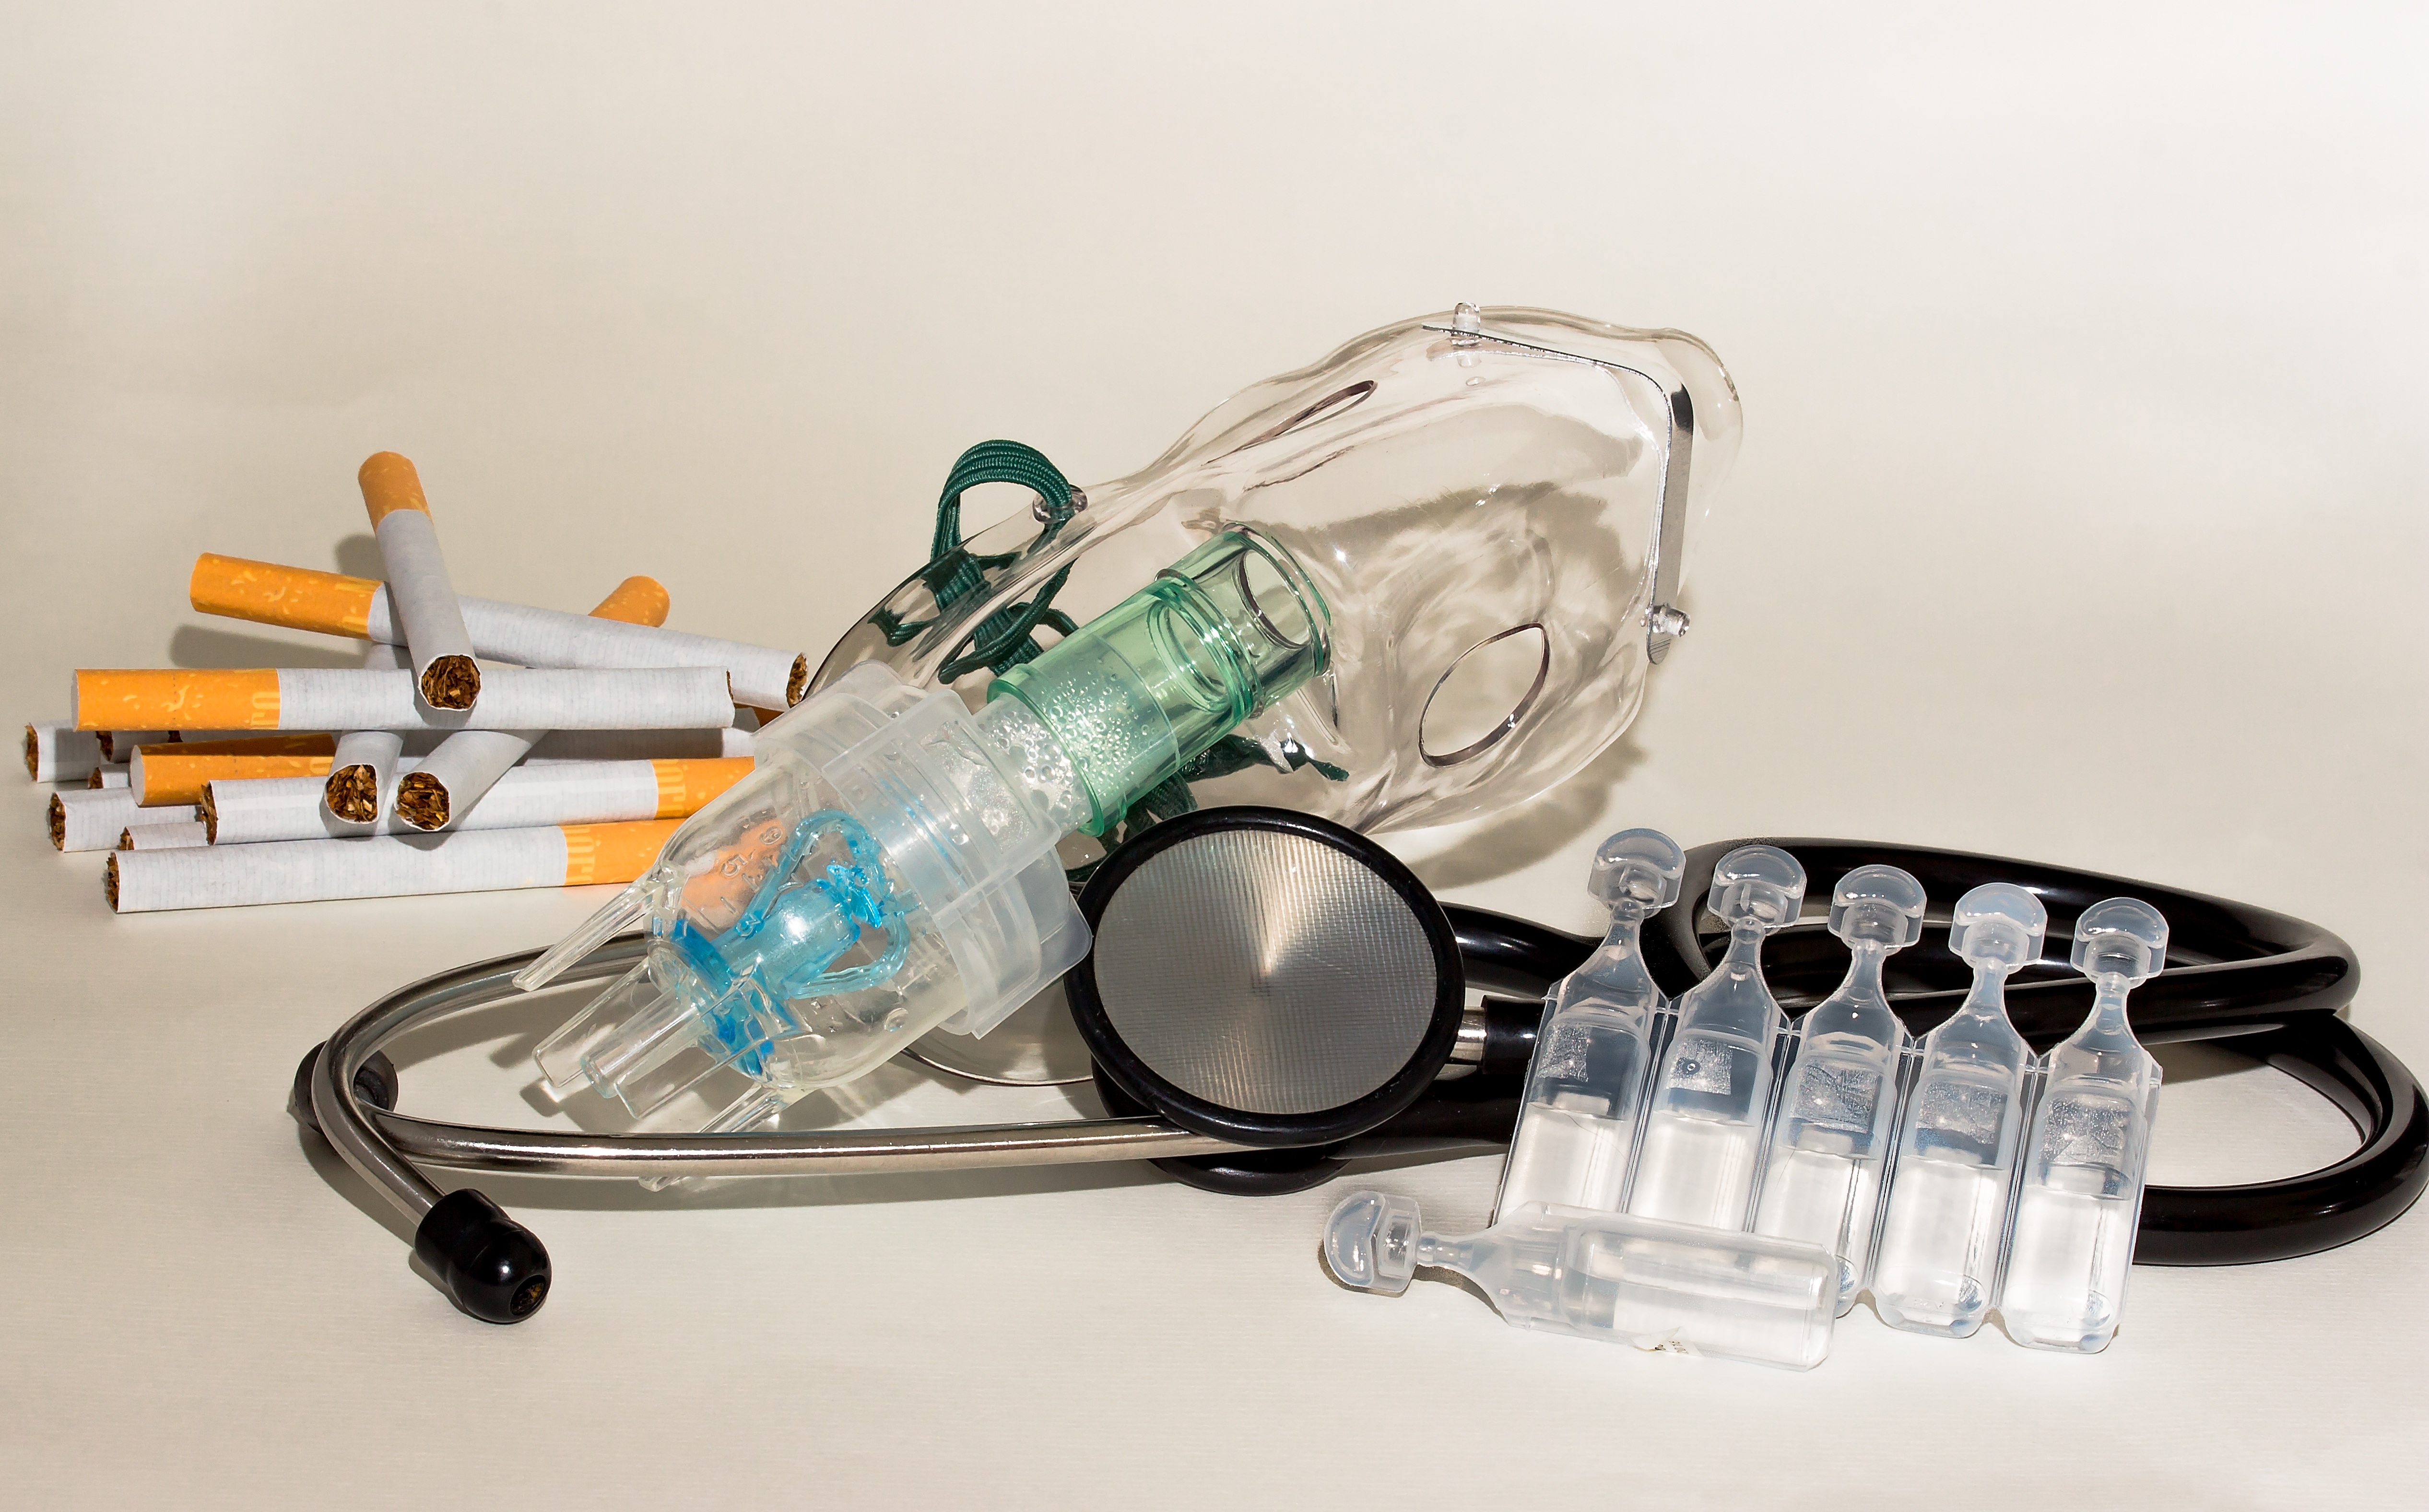
glass, bottle, medicine, product, glasses, cigarettes, ill, medical, unhealthy, stethoscope, harmful, ampoules, medical equipment, be healthy, inhalation mask, aerosol mask, nebulizer, liquid medication, lung diseases, lung disease, trigger of lung diseases, sick making, healthy inhale, ill inhale, arztbesuch, with smoking cessation, zwiespruch, zwiespruechig, contraindicated